Euclidean shortest path

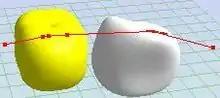
Example of a shortest path in a three-dimensional Euclidean space

The Euclidean shortest path problem is a problem in computational geometry: given a set of polyhedral obstacles in a Euclidean space, and two points, find the shortest path between the points that does not intersect any of the obstacles.